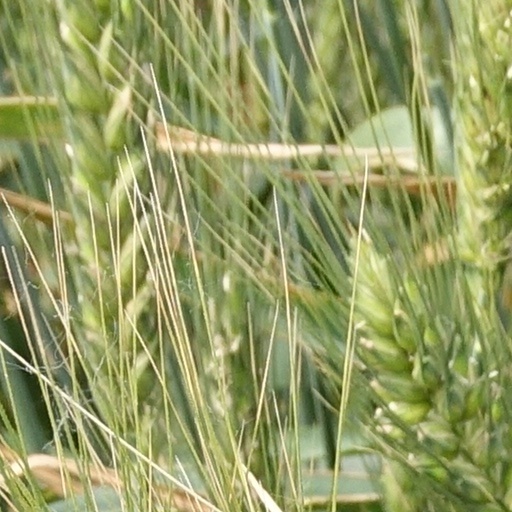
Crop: wheat